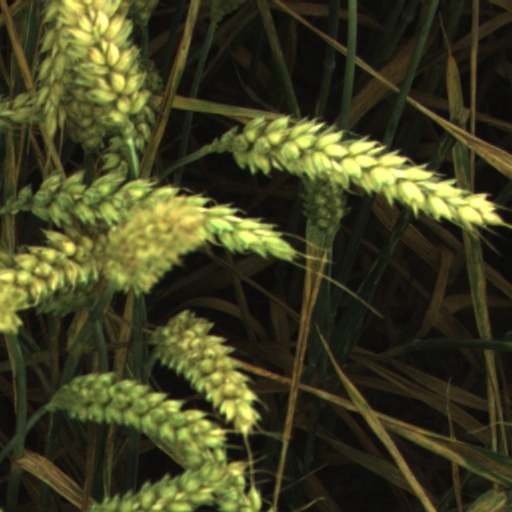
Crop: wheat